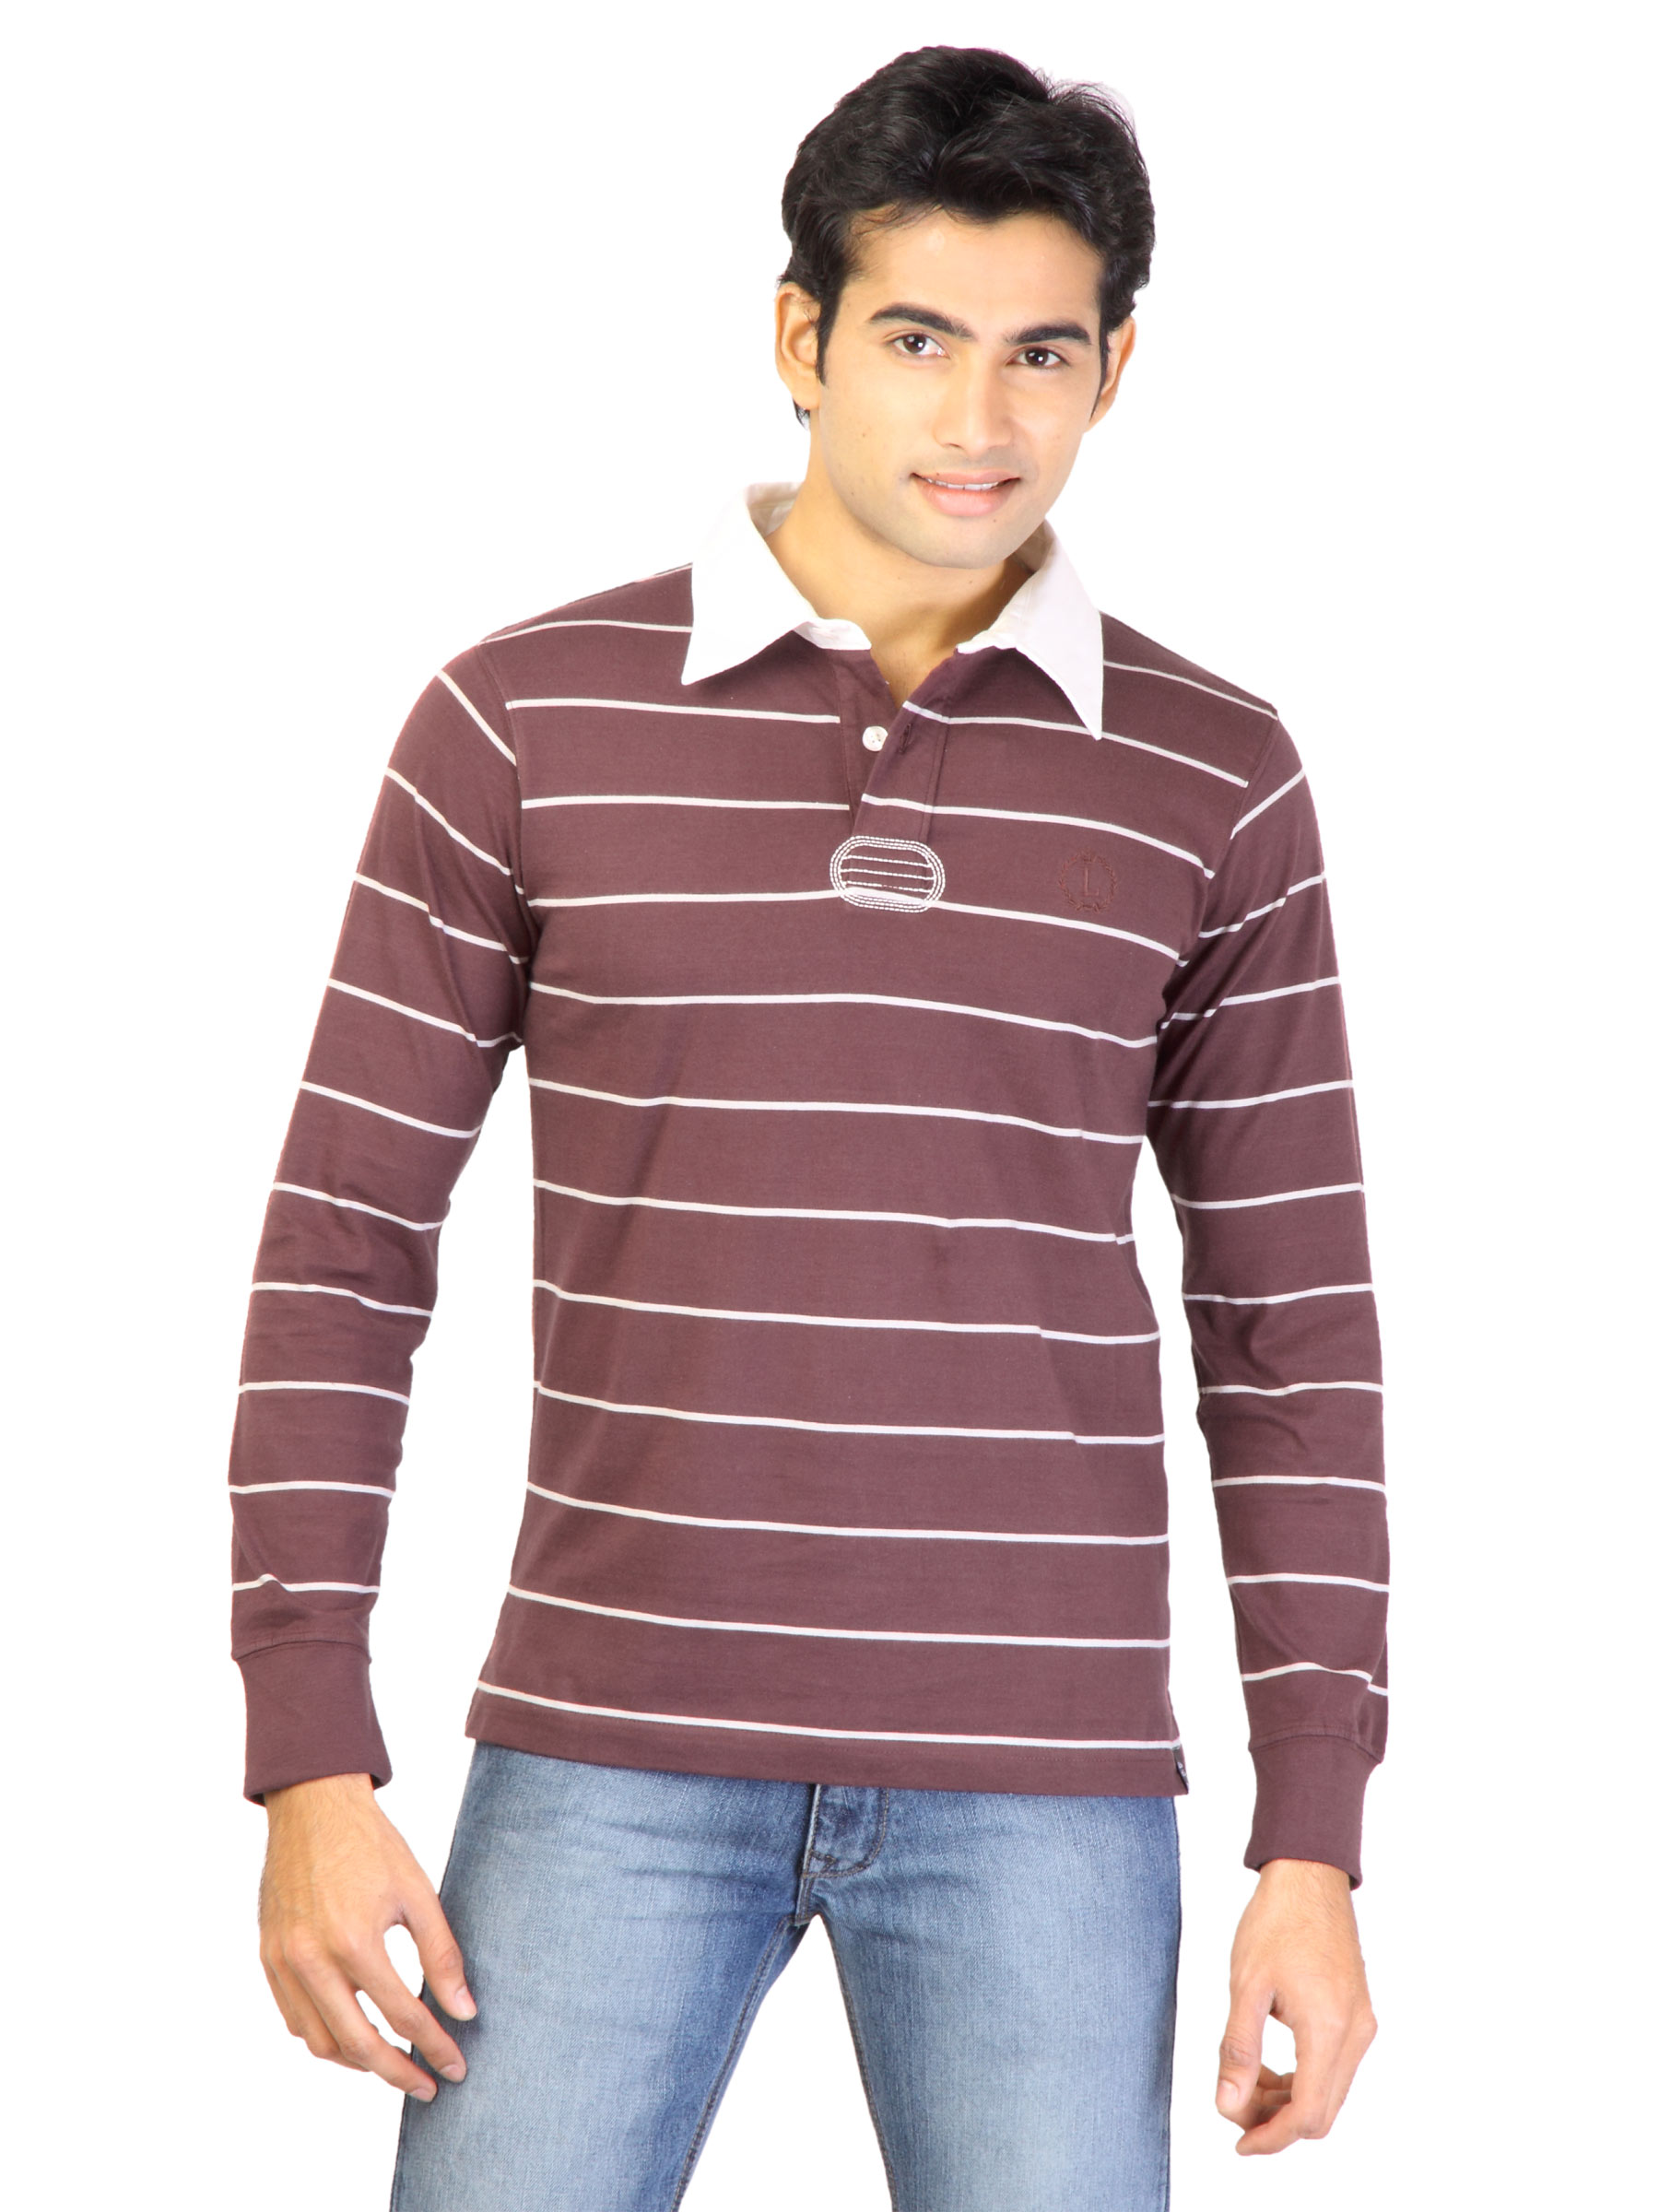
Lee Men Stripes Maroon T-shirt
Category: Apparel / Topwear / Tshirts
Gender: Men
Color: Maroon
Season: Fall 2011
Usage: Casual